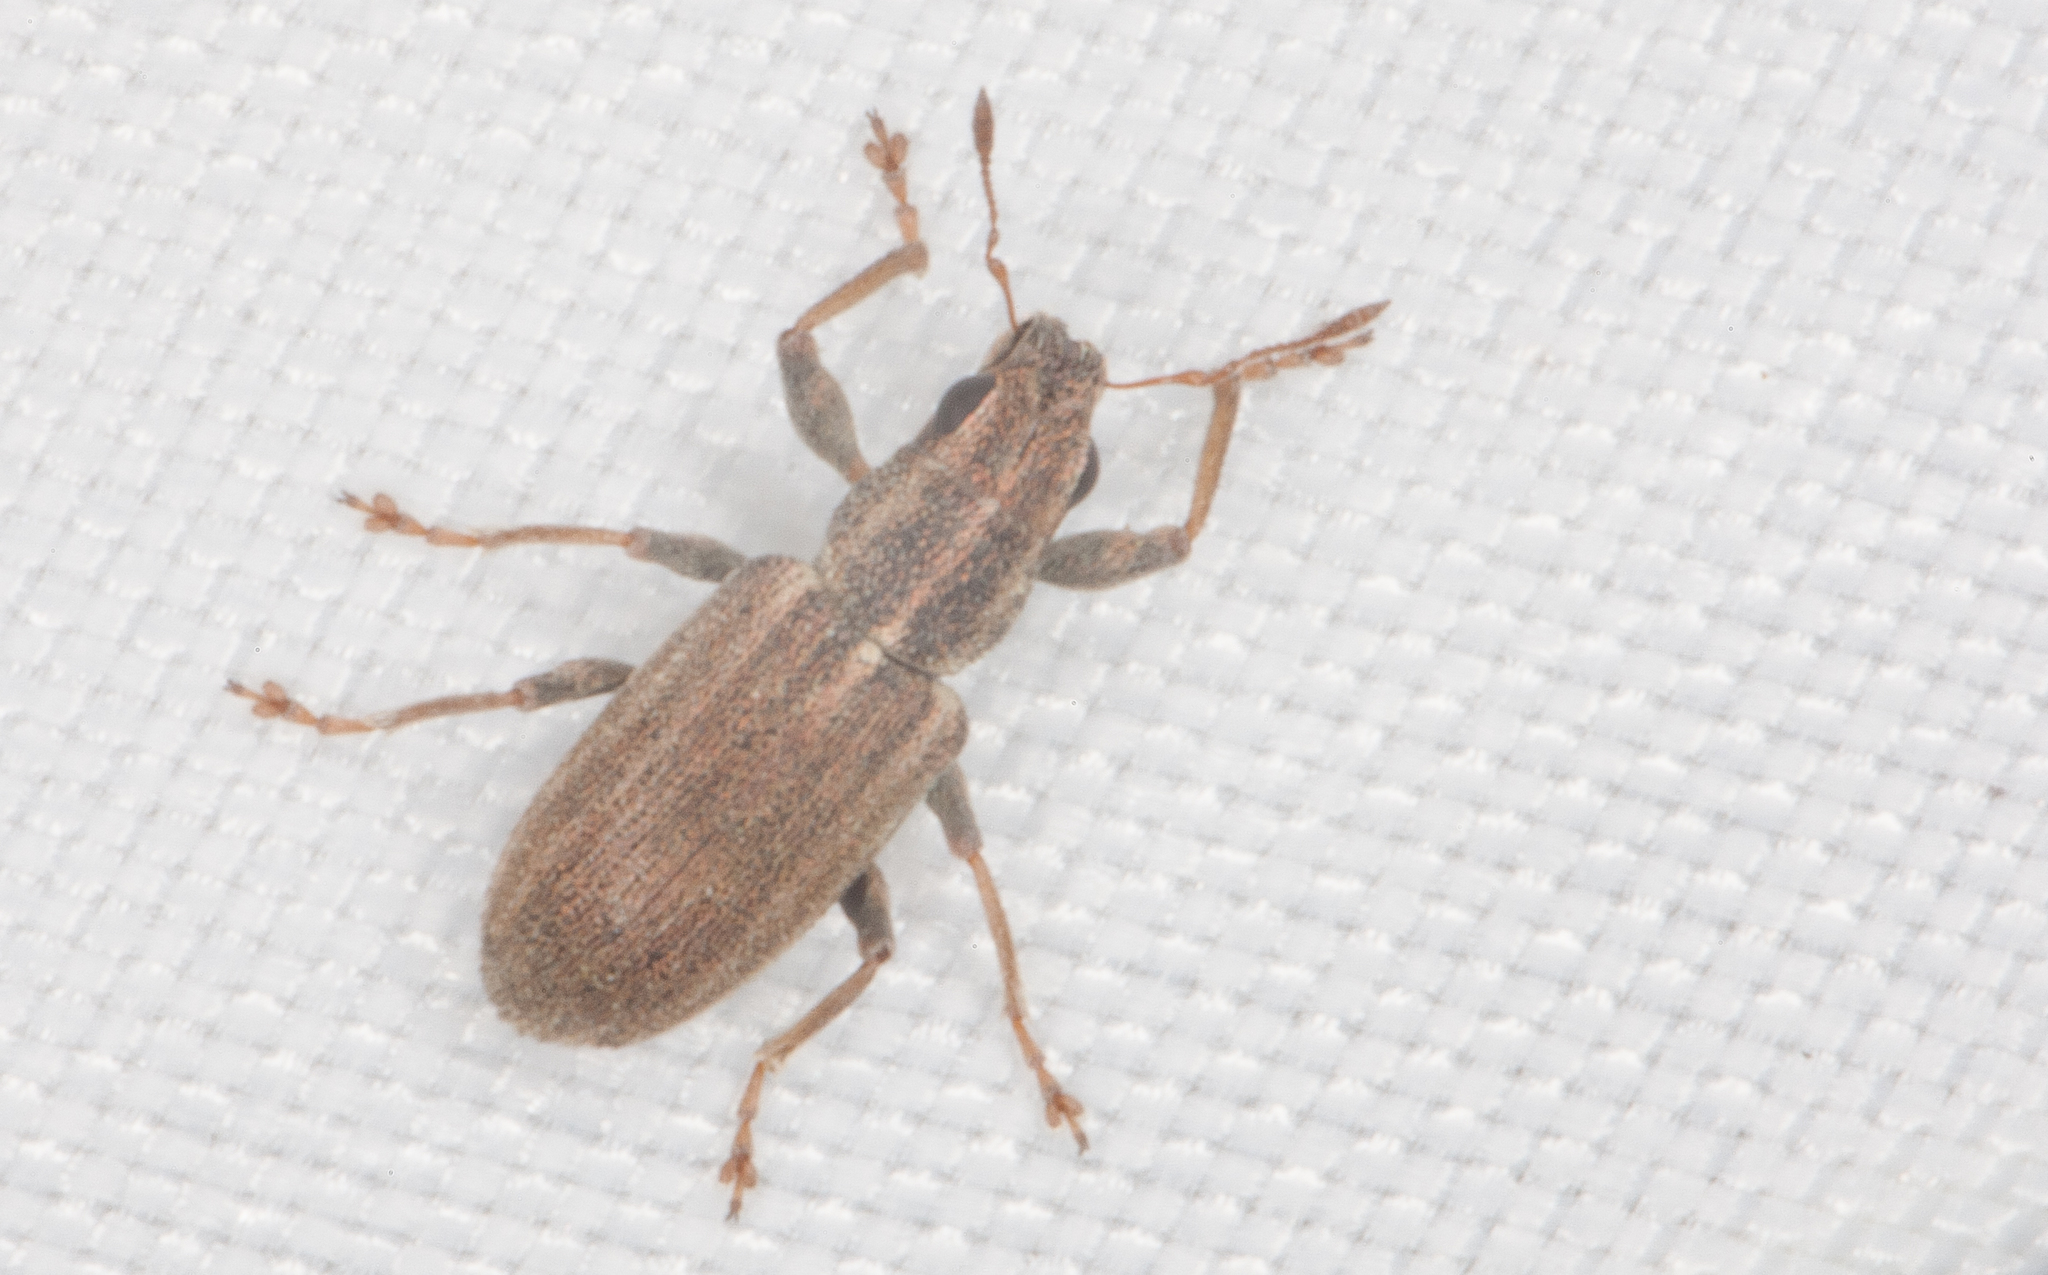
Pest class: pea_leaf_weevil